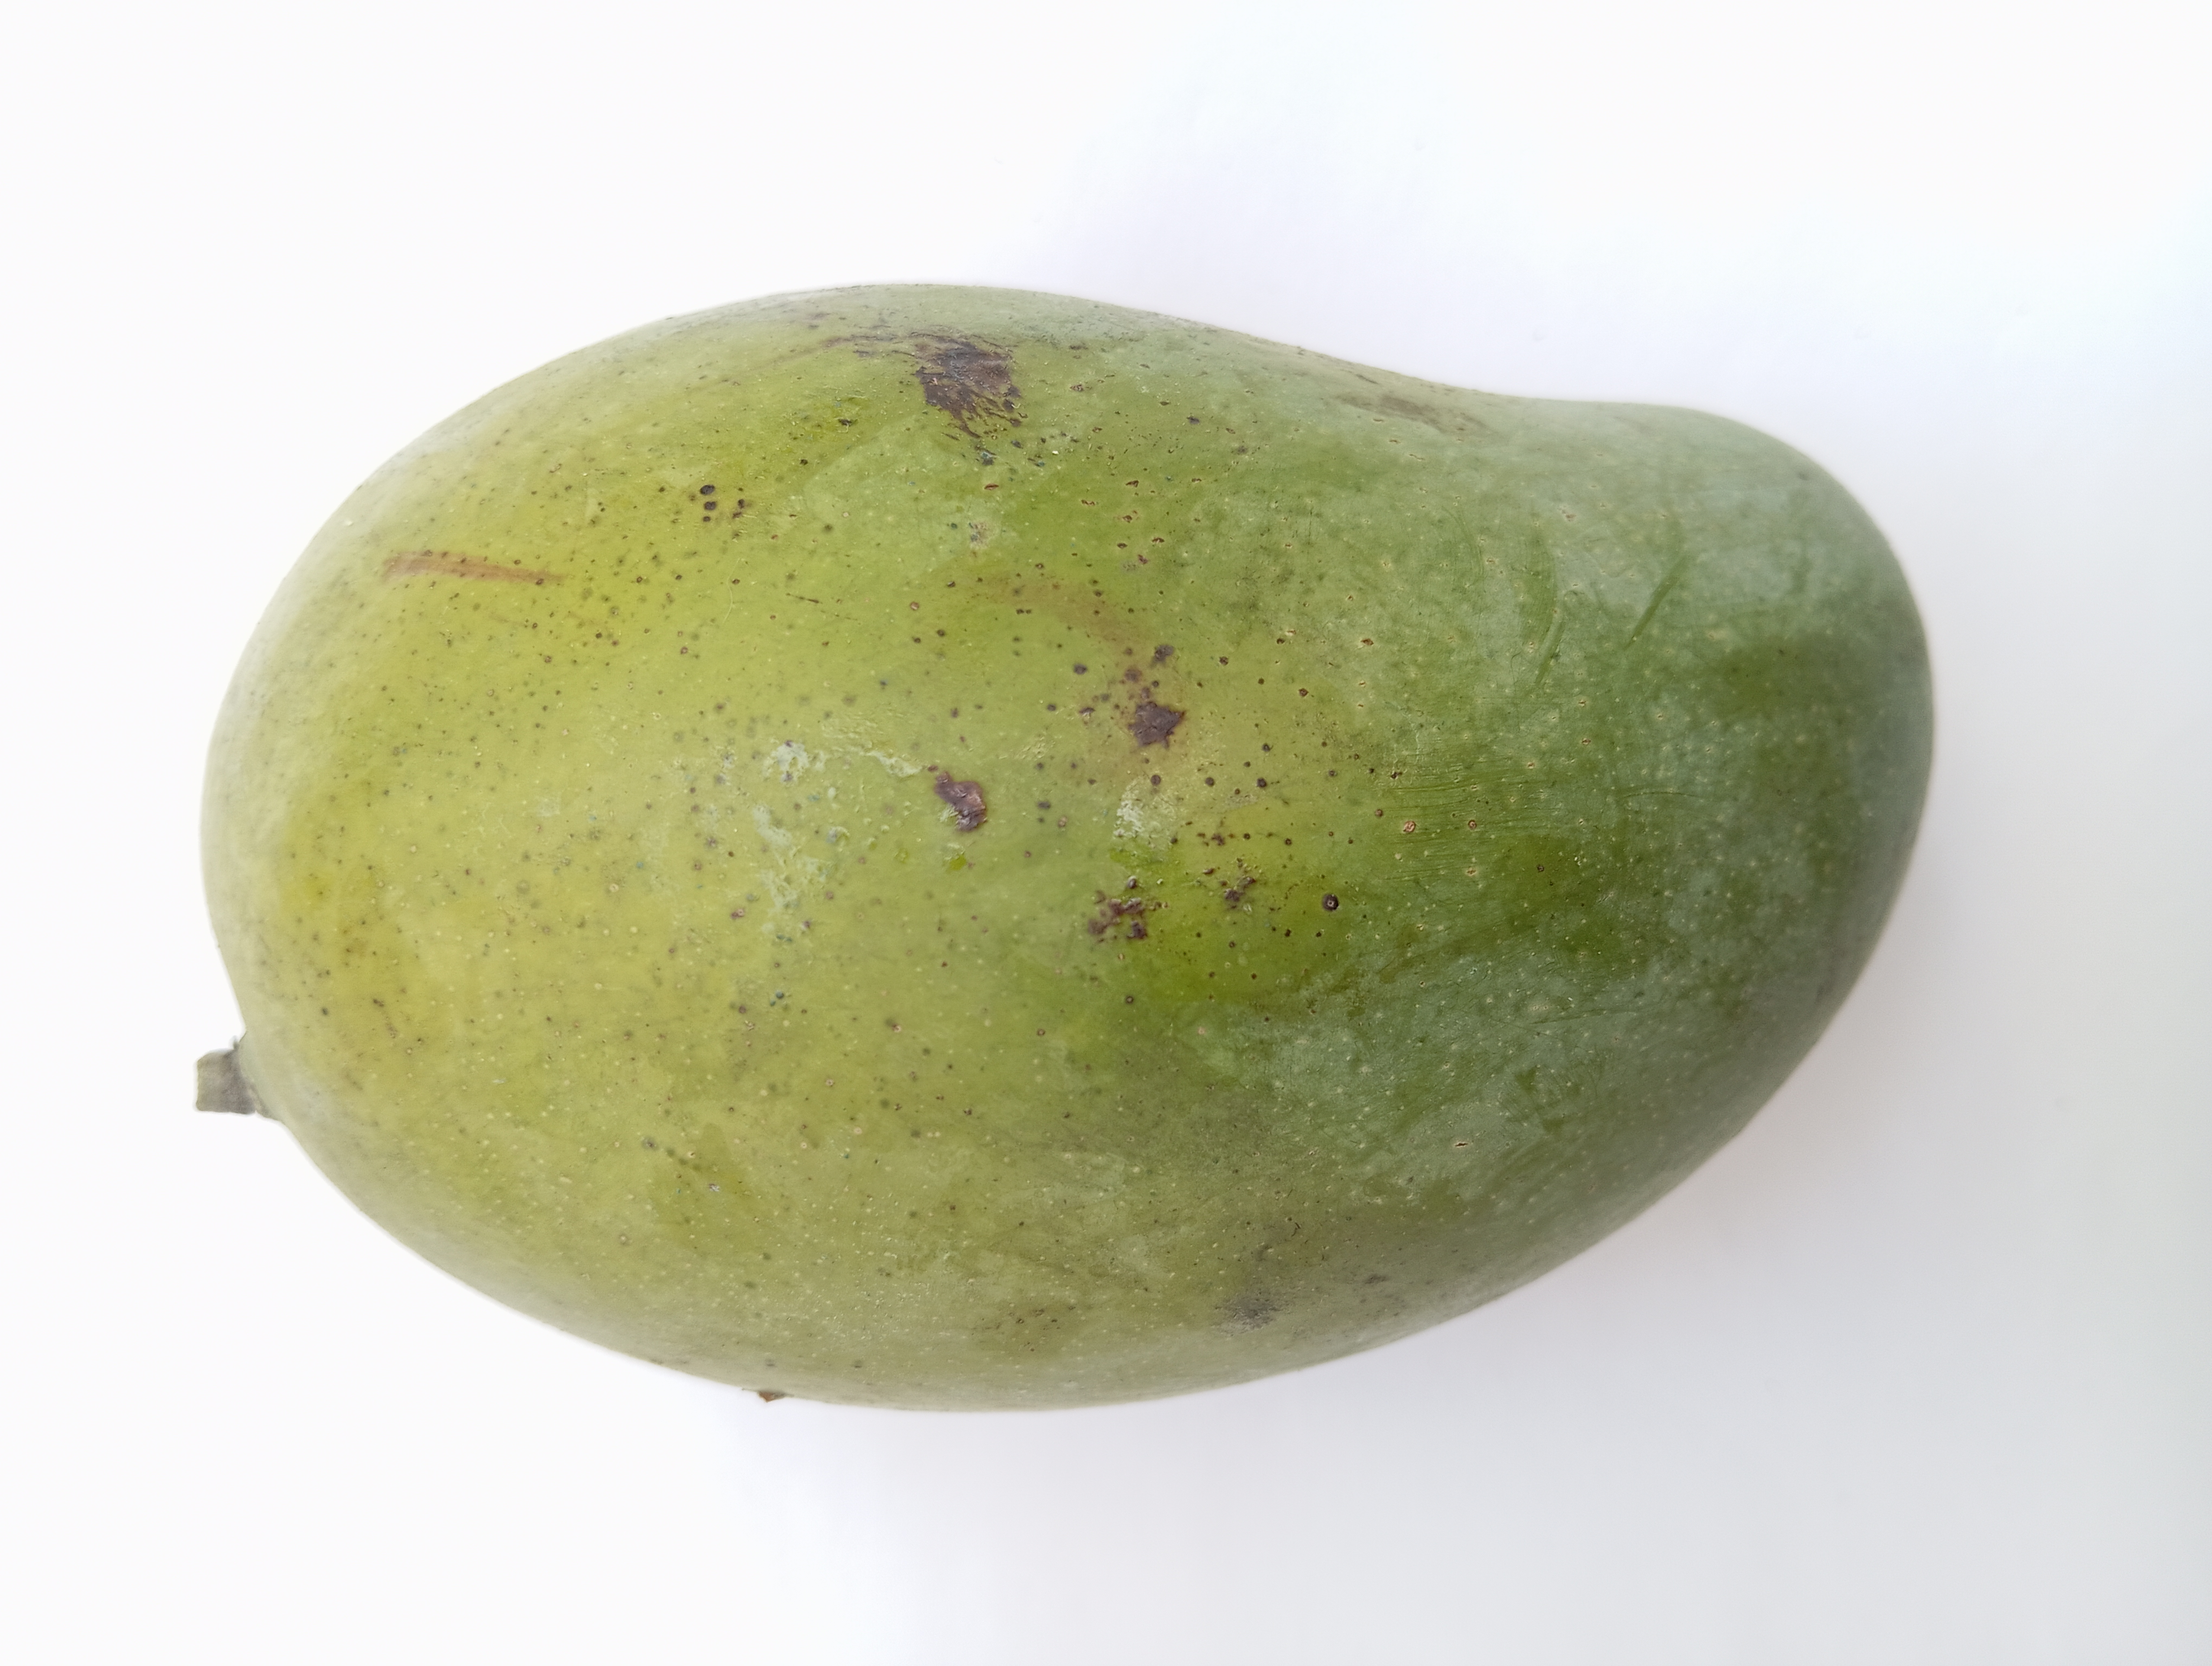
Mango variety: Amrapali